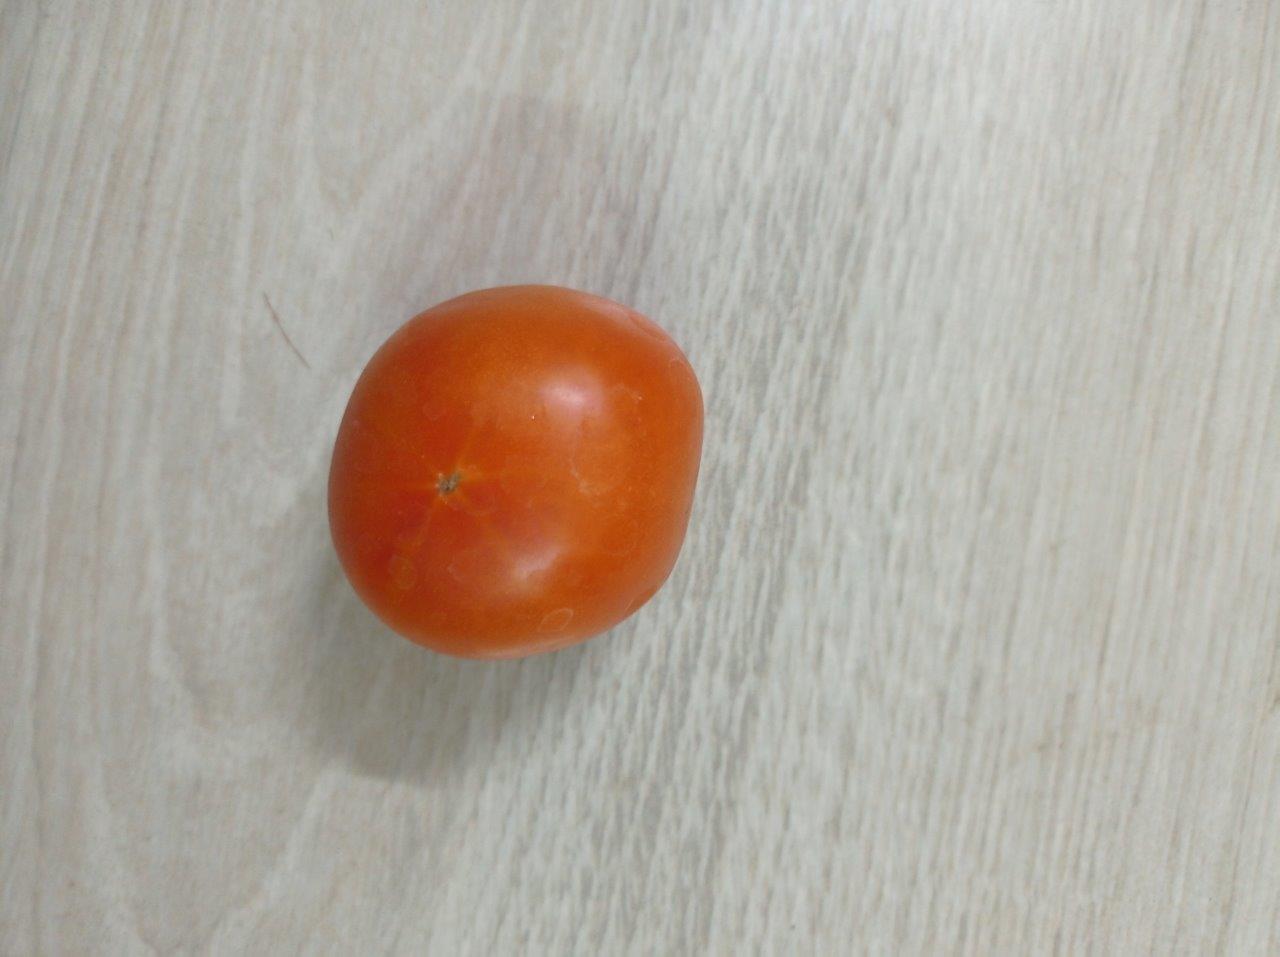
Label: Fresh